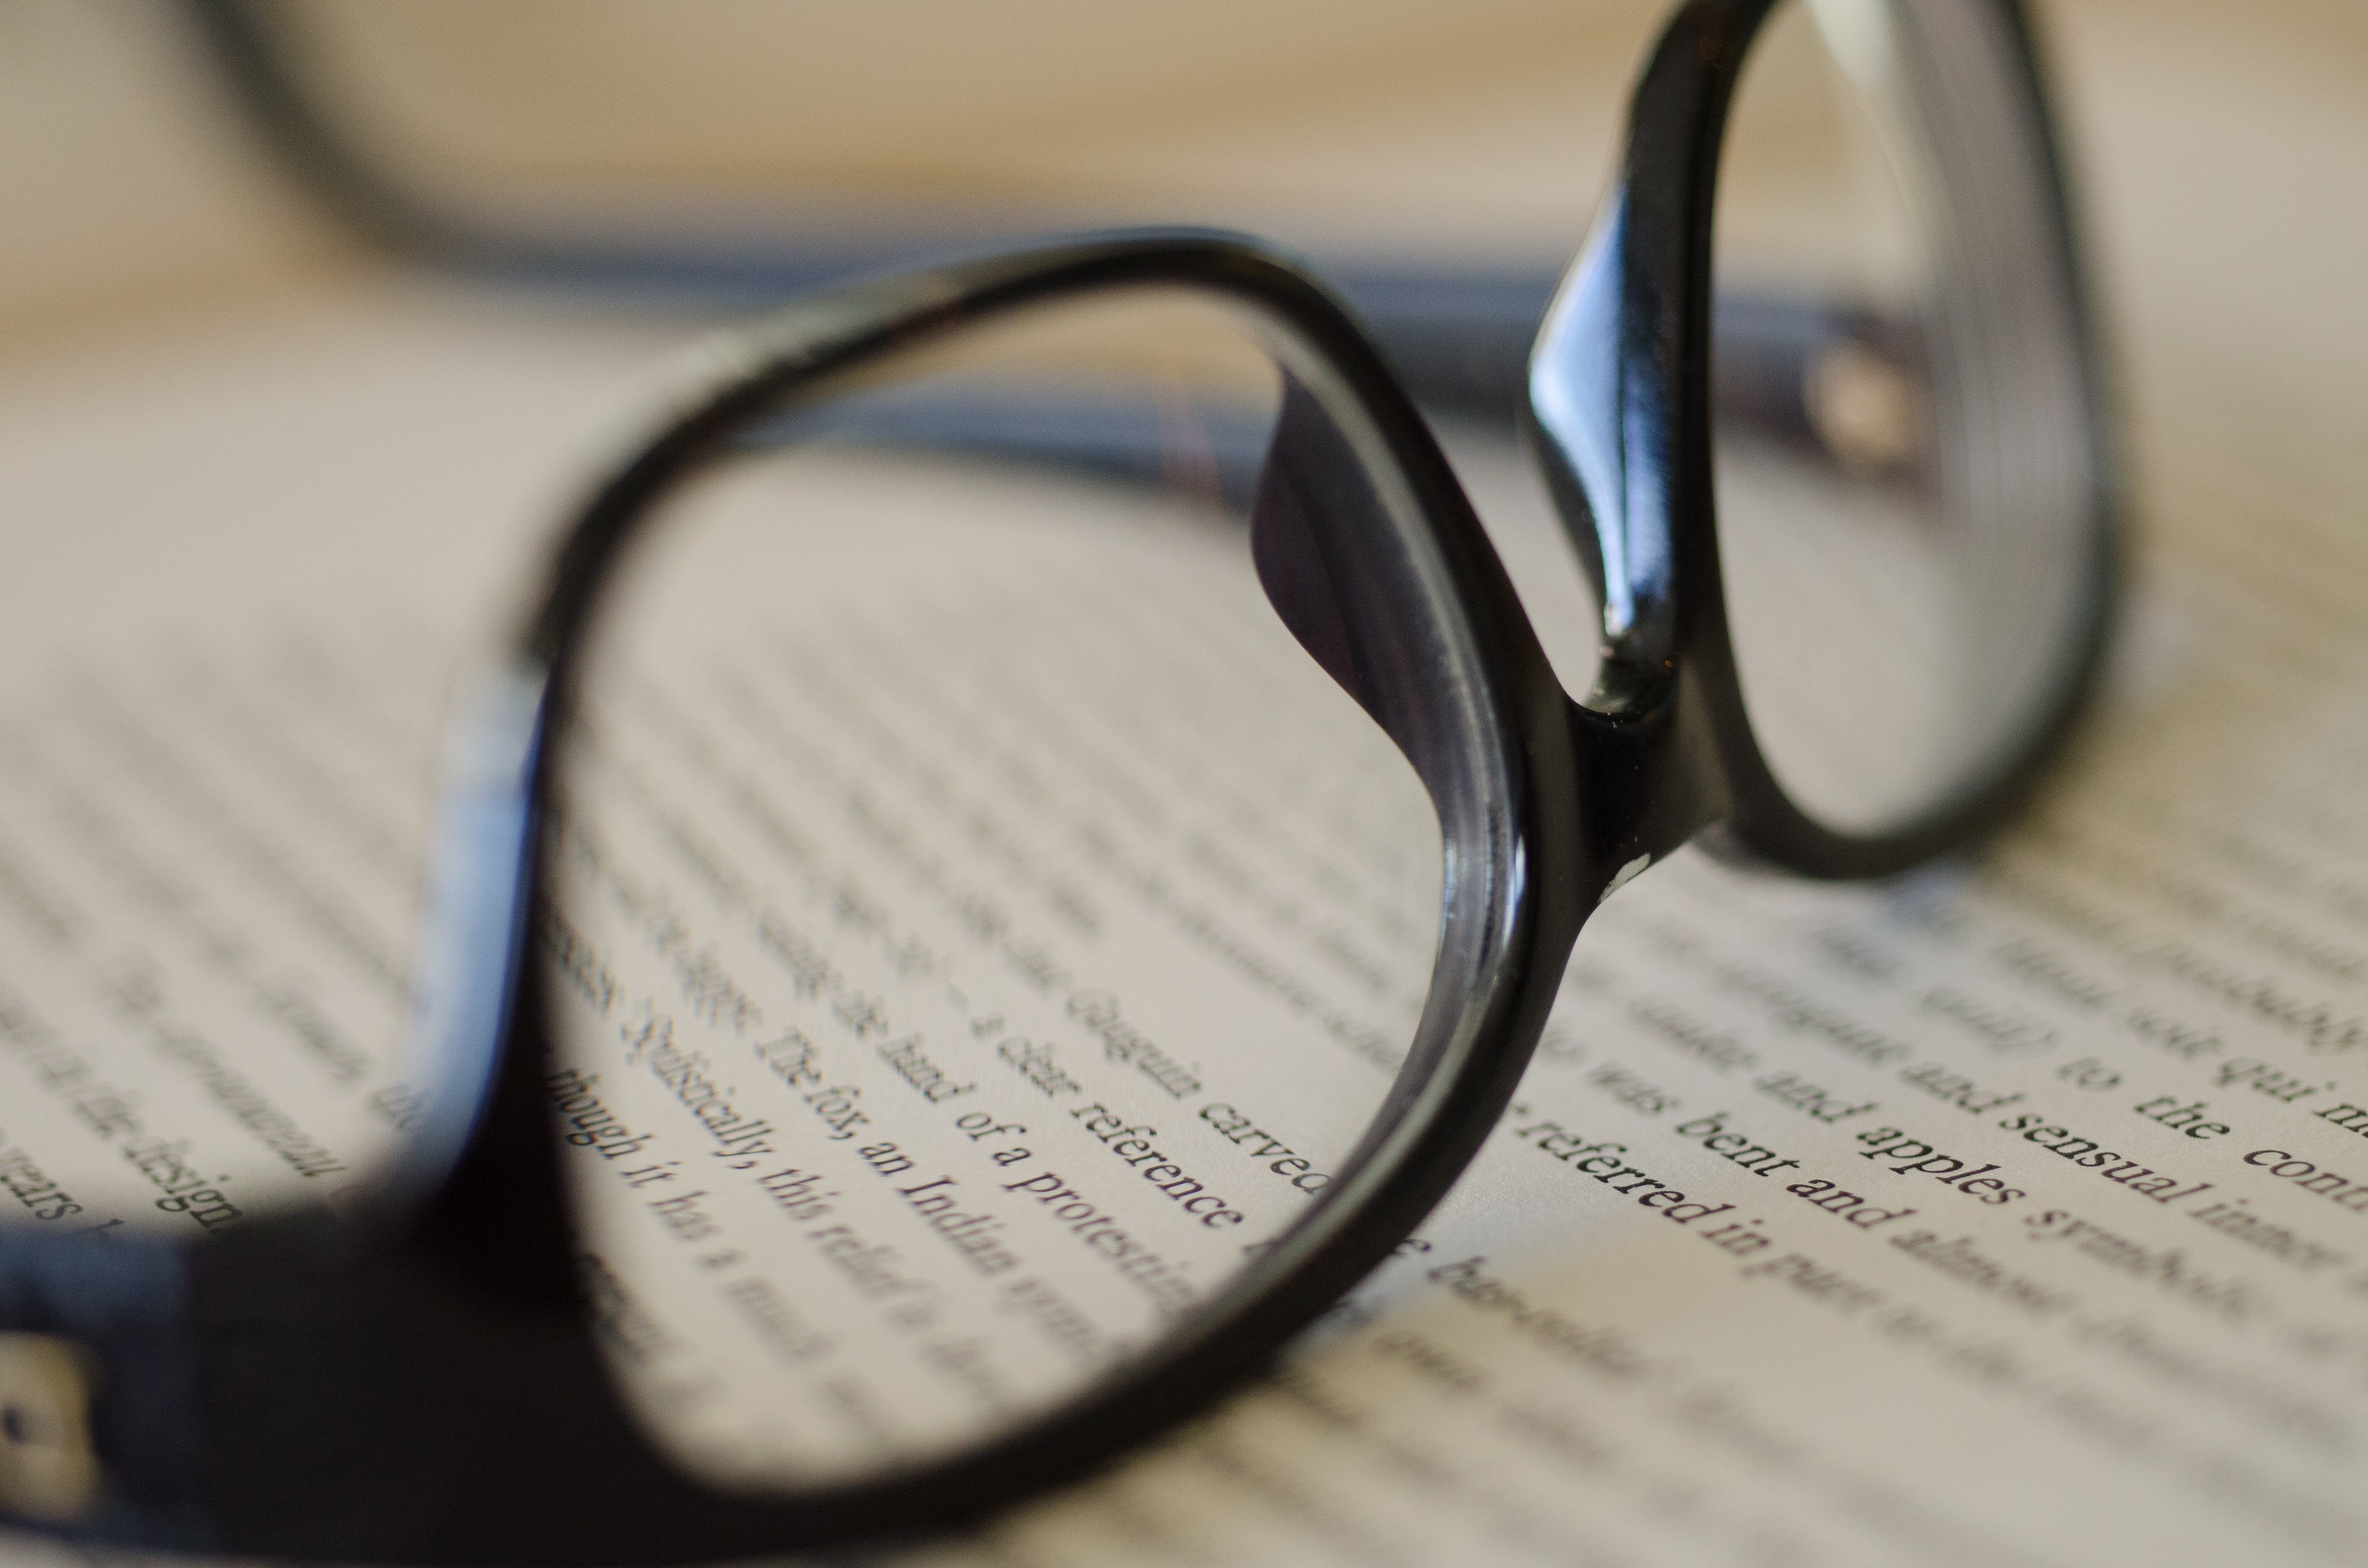
desk, writing, table, book, reading, student, paper, page, education, research, textbook, brand, literature, study, library, glasses, goggles, eyewear, school, letters, learning, knowledge, library books, vision care